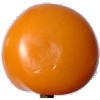
Label: yellow_tomato